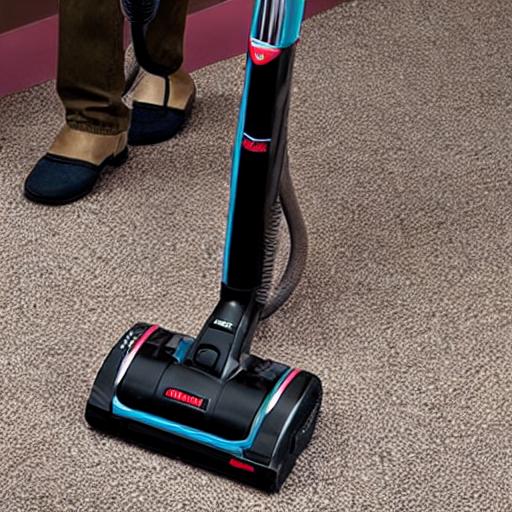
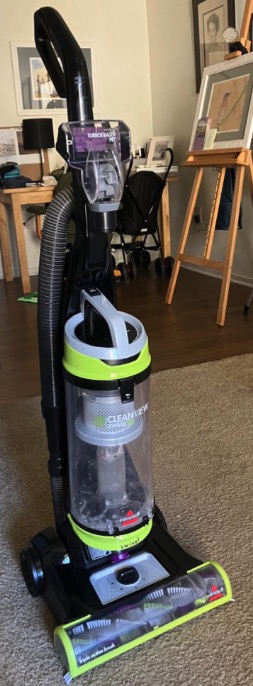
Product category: items_vacuum
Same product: no